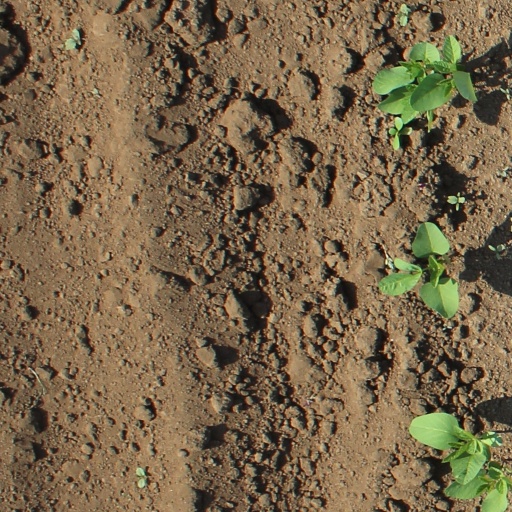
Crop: soybean